Computer Facts in Five

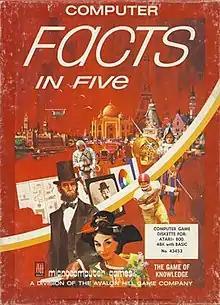

Computer Facts in Five is an educational video game published by The Avalon Hill Game Company in 1982.